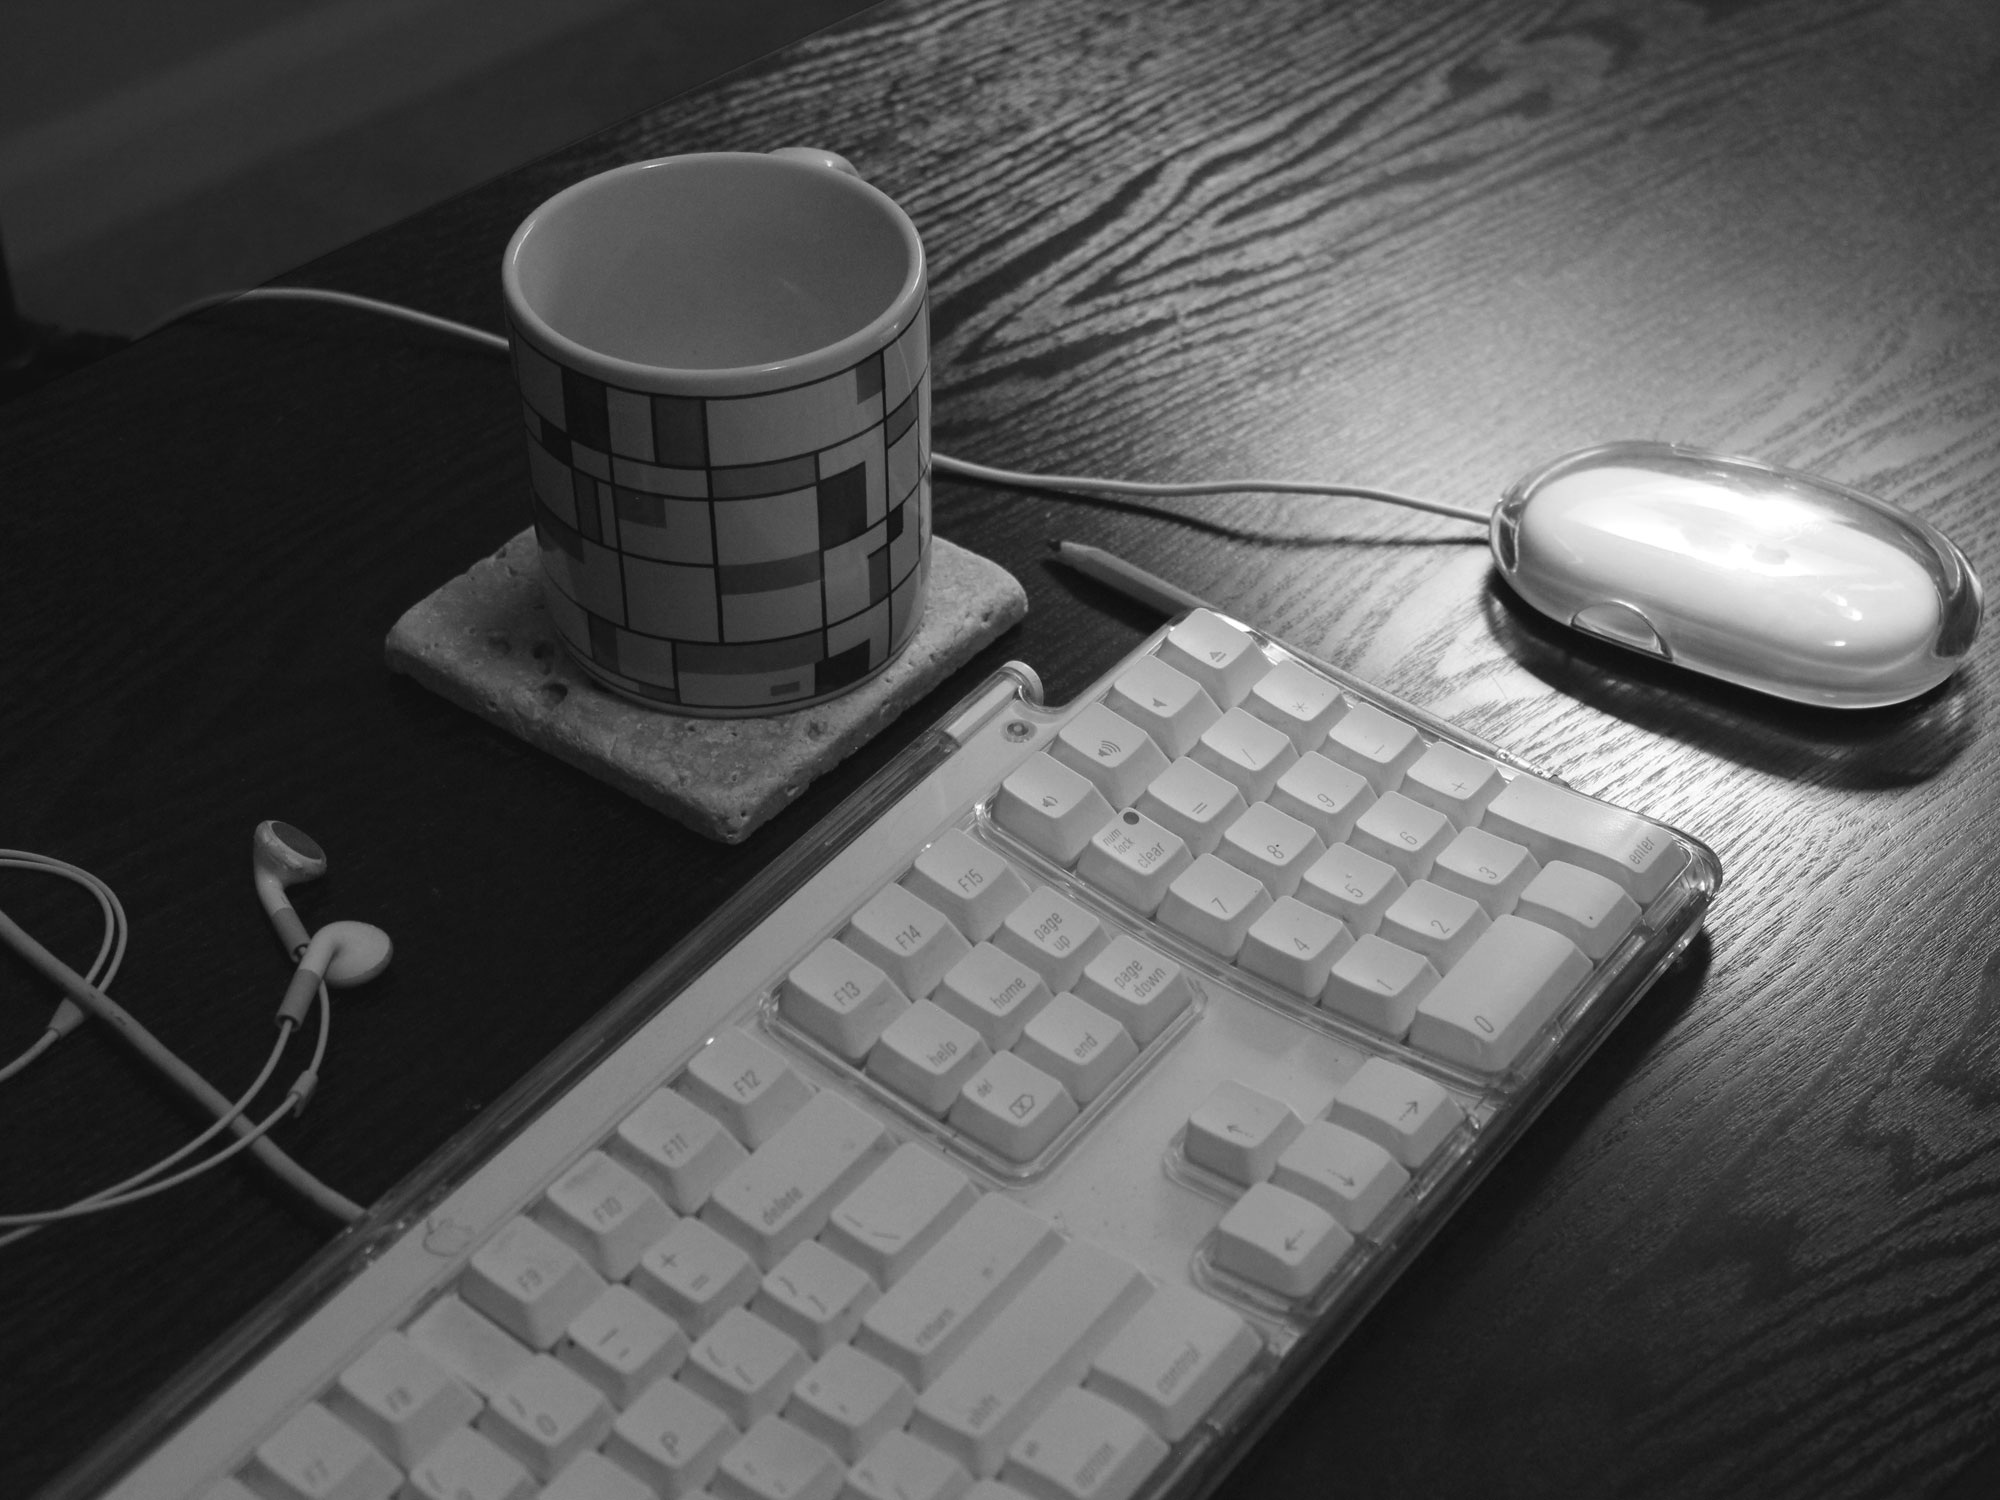
black and white, keyboard, technology, white, photography, mouse, desktop, black, monochrome, multimedia, computer keyboard, monochrome photography, electronic device